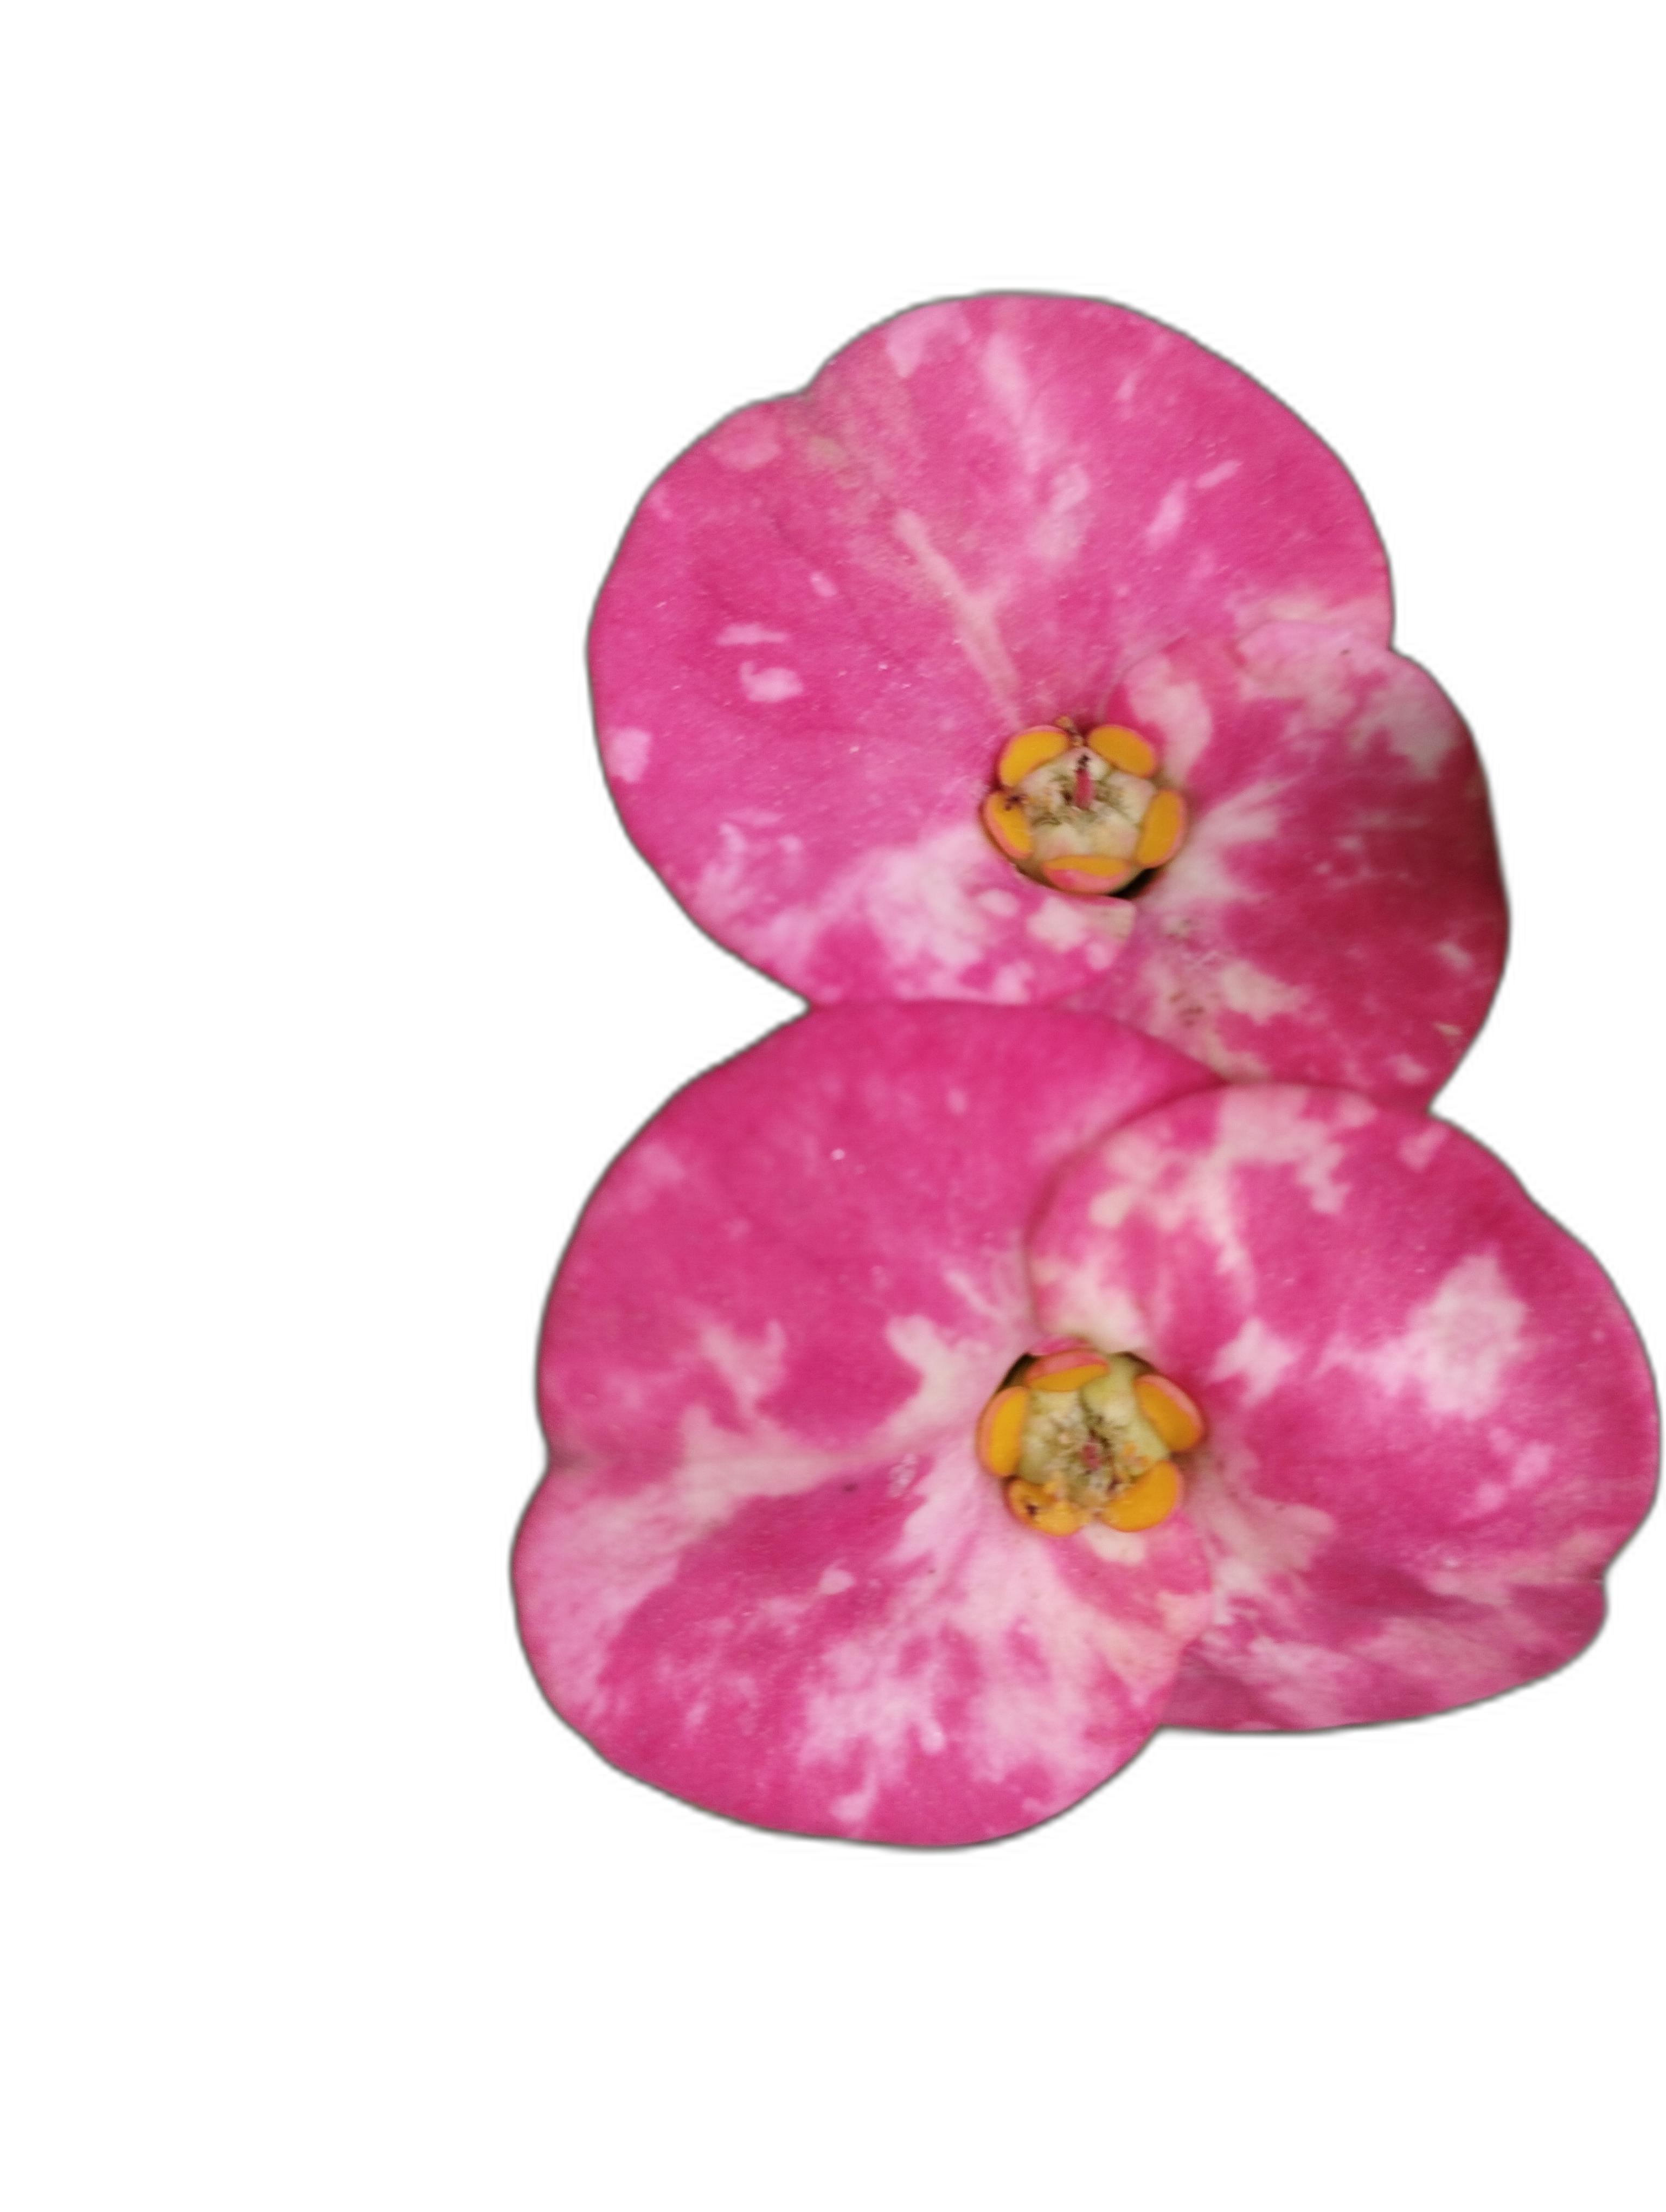
Label: Crown of thorns